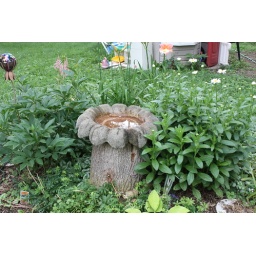
after several years, our bird bath still sits on a tree stump in the garden.